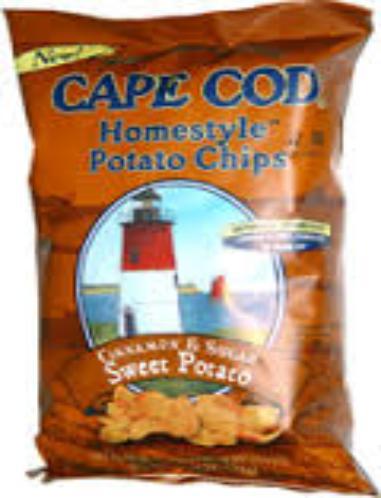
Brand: Cape Cod Potato Chips
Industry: Food